The Hedgehog and the Fox (sculpture)

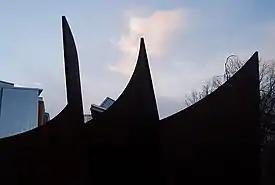
"The Hedgehog and the Fox" with roof features of the Lewis Science Library above its upper edges

In the case of "The Hedgehog and the Fox", the steel sheets are hosed down in order to enhance the reddish-brown rust on the steel ribbons and suggest the colour of the fox. The fluid sinuosity of their movement adapts itself to the curves of the football stadium in the background, so as to create a visual continuum. Fortuitously, the upper edges of the sheets are now echoed by the gables and edges of the nearby Lewis Science Library, completed later in 2008, producing the prickly effect of a hedgehog curled up in defence.